Victoria Gouramma

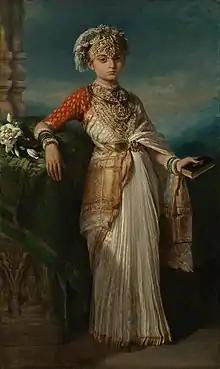
Princess Victoria Gouramma by Franz Xaver Winterhalter

She was born in Benares, to Chikka Virarajendra (spelt "Veer Rajunder Wadeer" in English court proceedings), the ruler of Coorg who was deposed by the British in the Coorg War under the command of James Stuart Fraser. Virarajendra surrendered on 24 April 1834, and was taken to Benares as a political prisoner. He went to England in March 1852 to demand in court that the British East India Company return his wealth. Queen Victoria received the deposed king with royal treatment, and he left his daughter in her care.